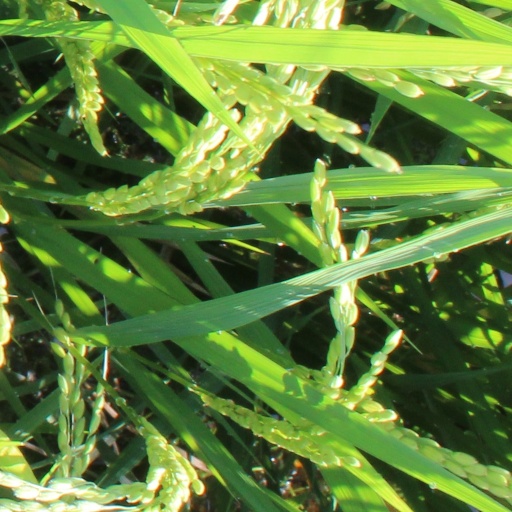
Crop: rice